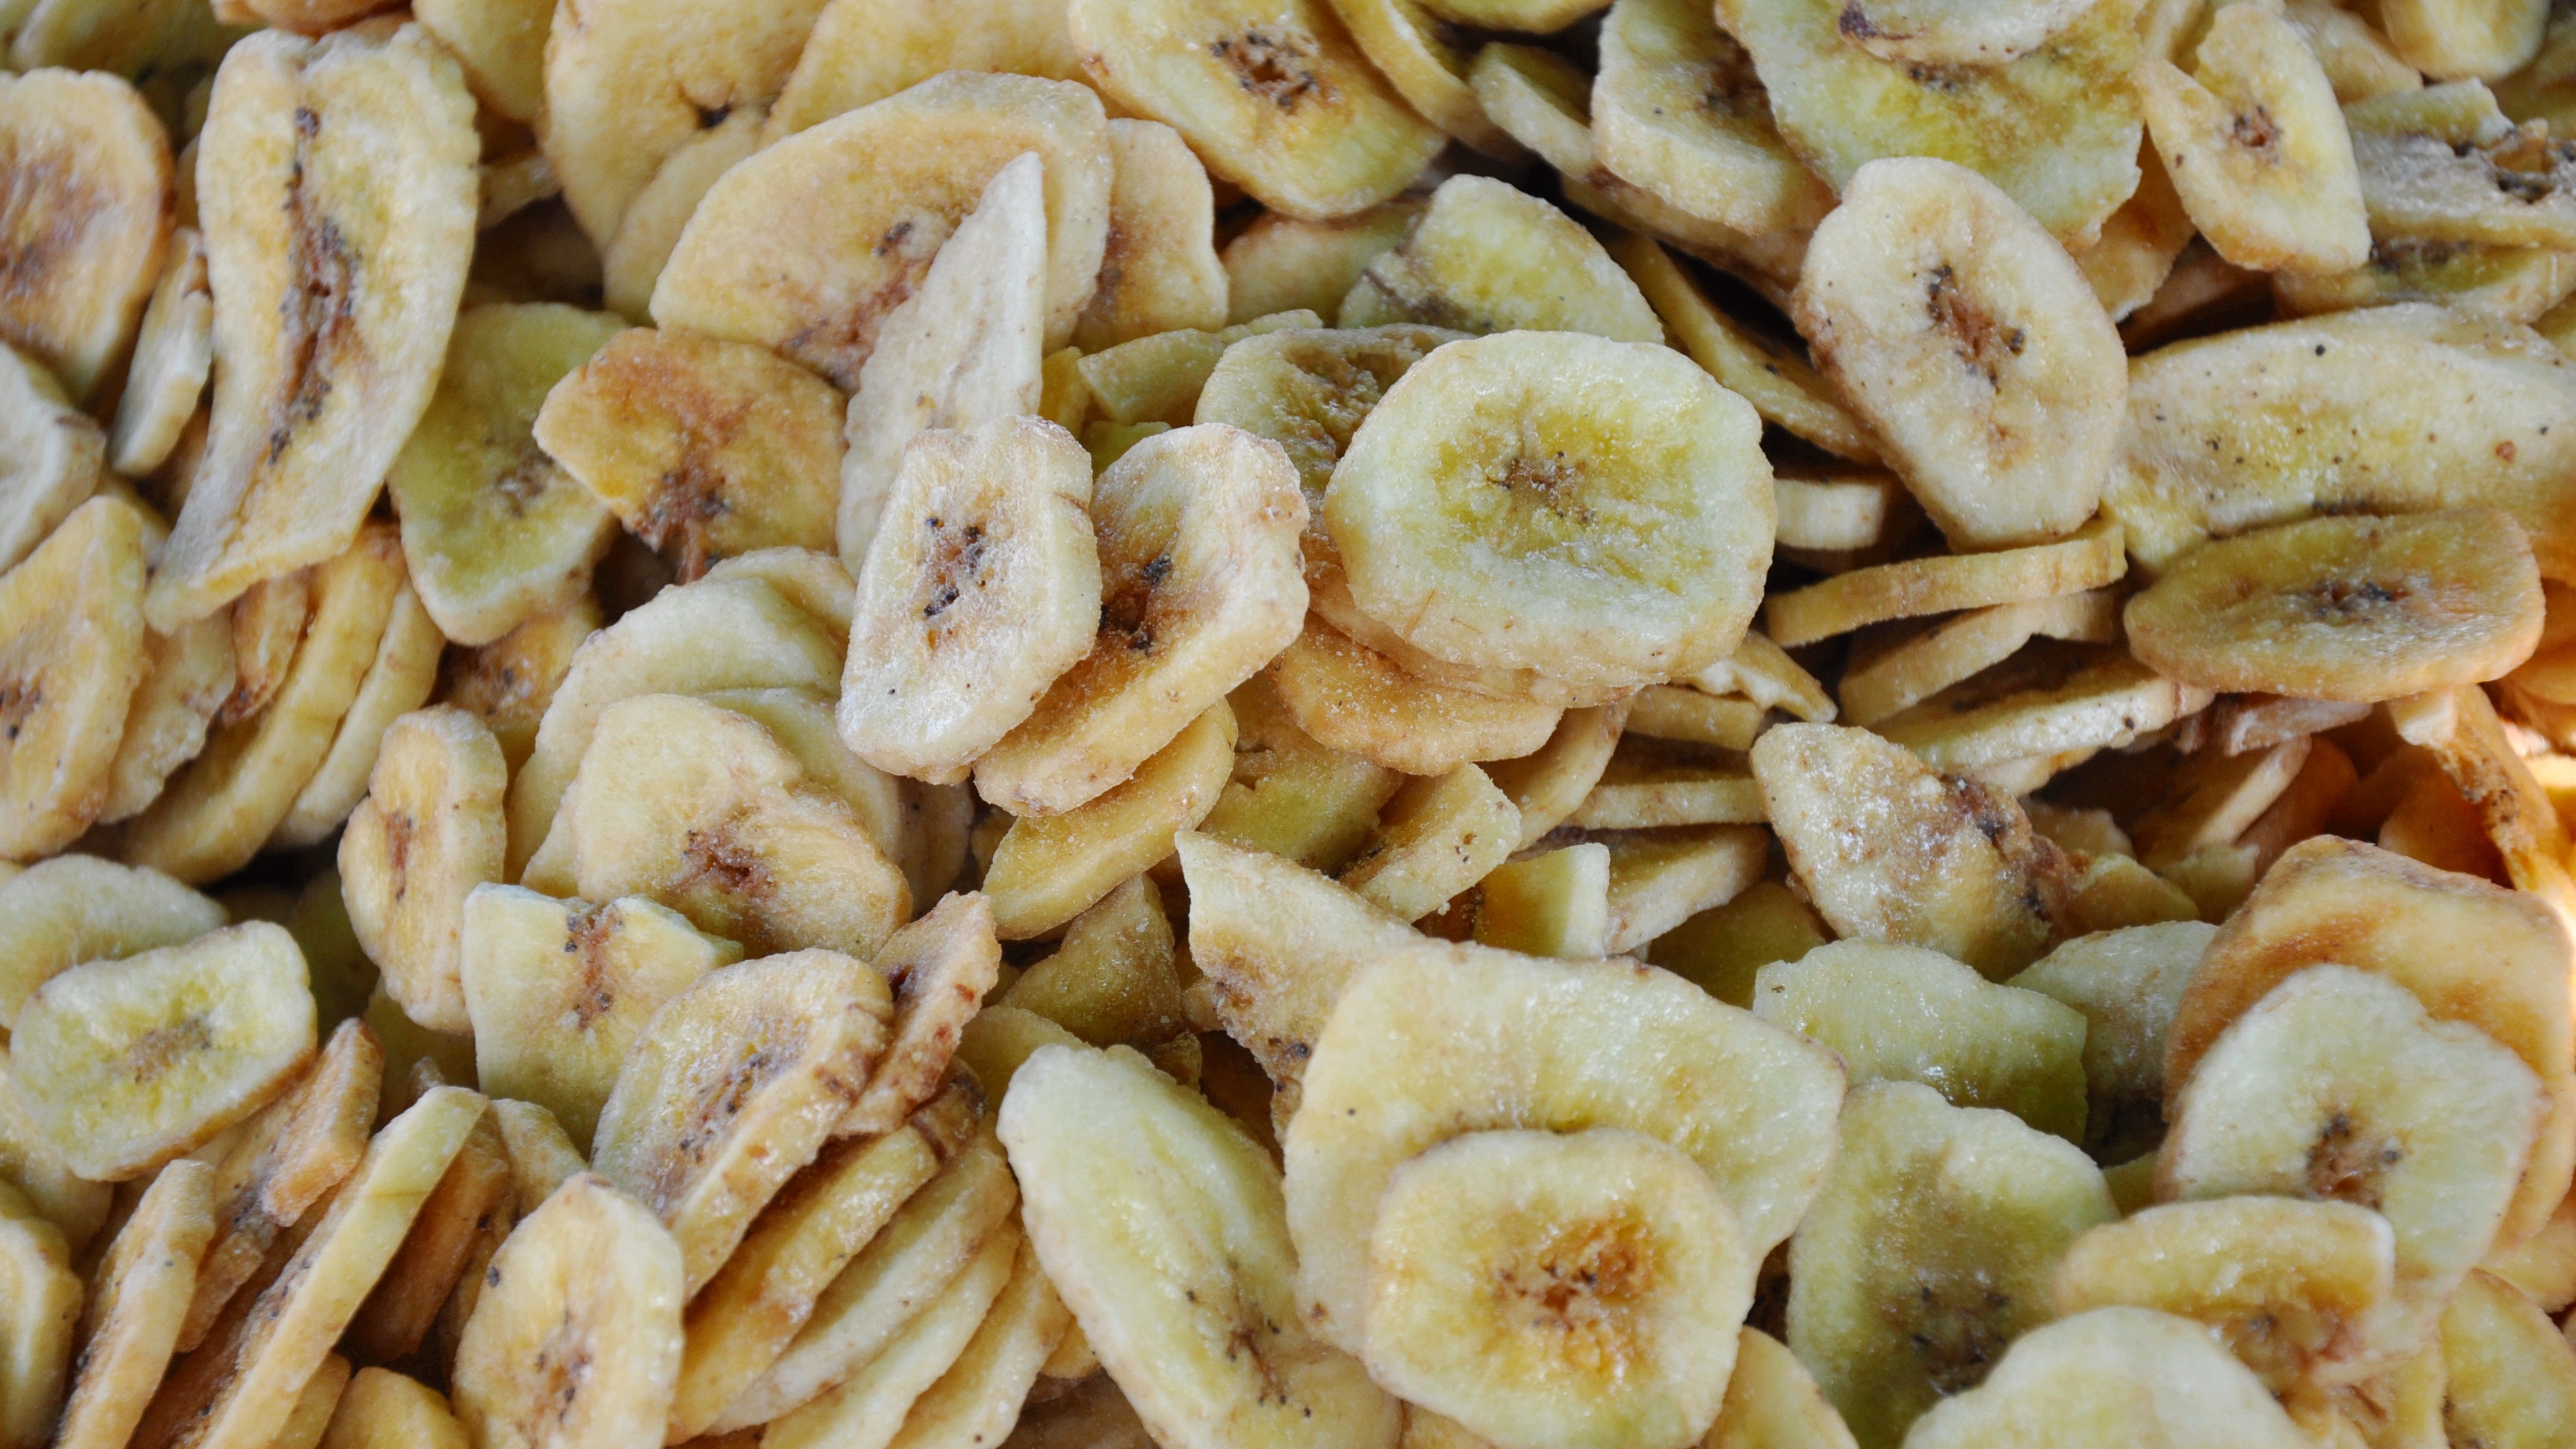
plant, dish, meal, food, produce, cuisine, bananas, vegetarian food, flowering plant, snack food, candied fruit jelly